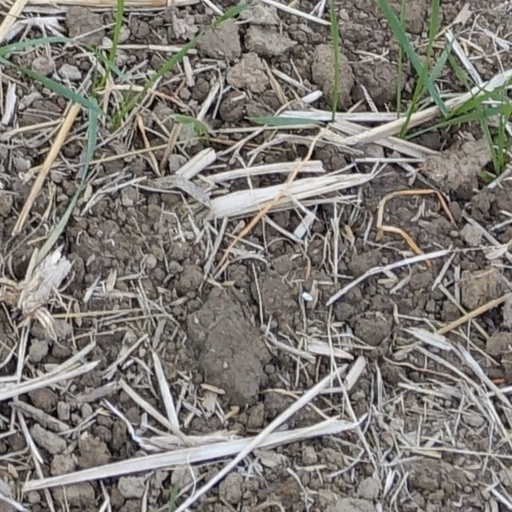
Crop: wheat